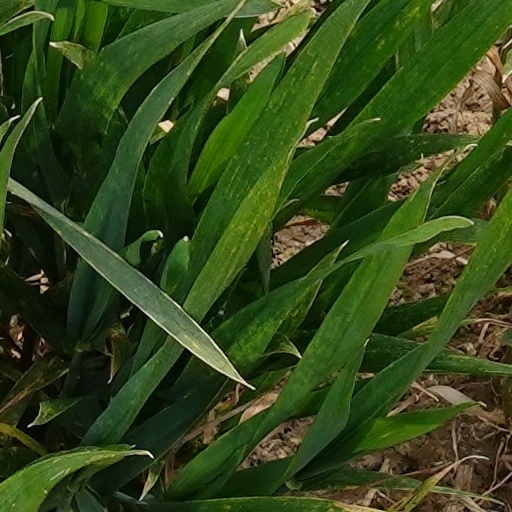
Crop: wheat